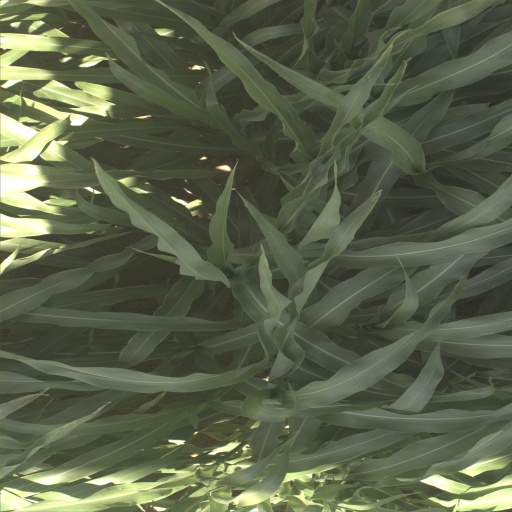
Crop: sorghum